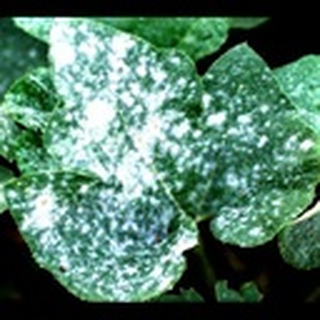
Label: cotton_powdery_mildew